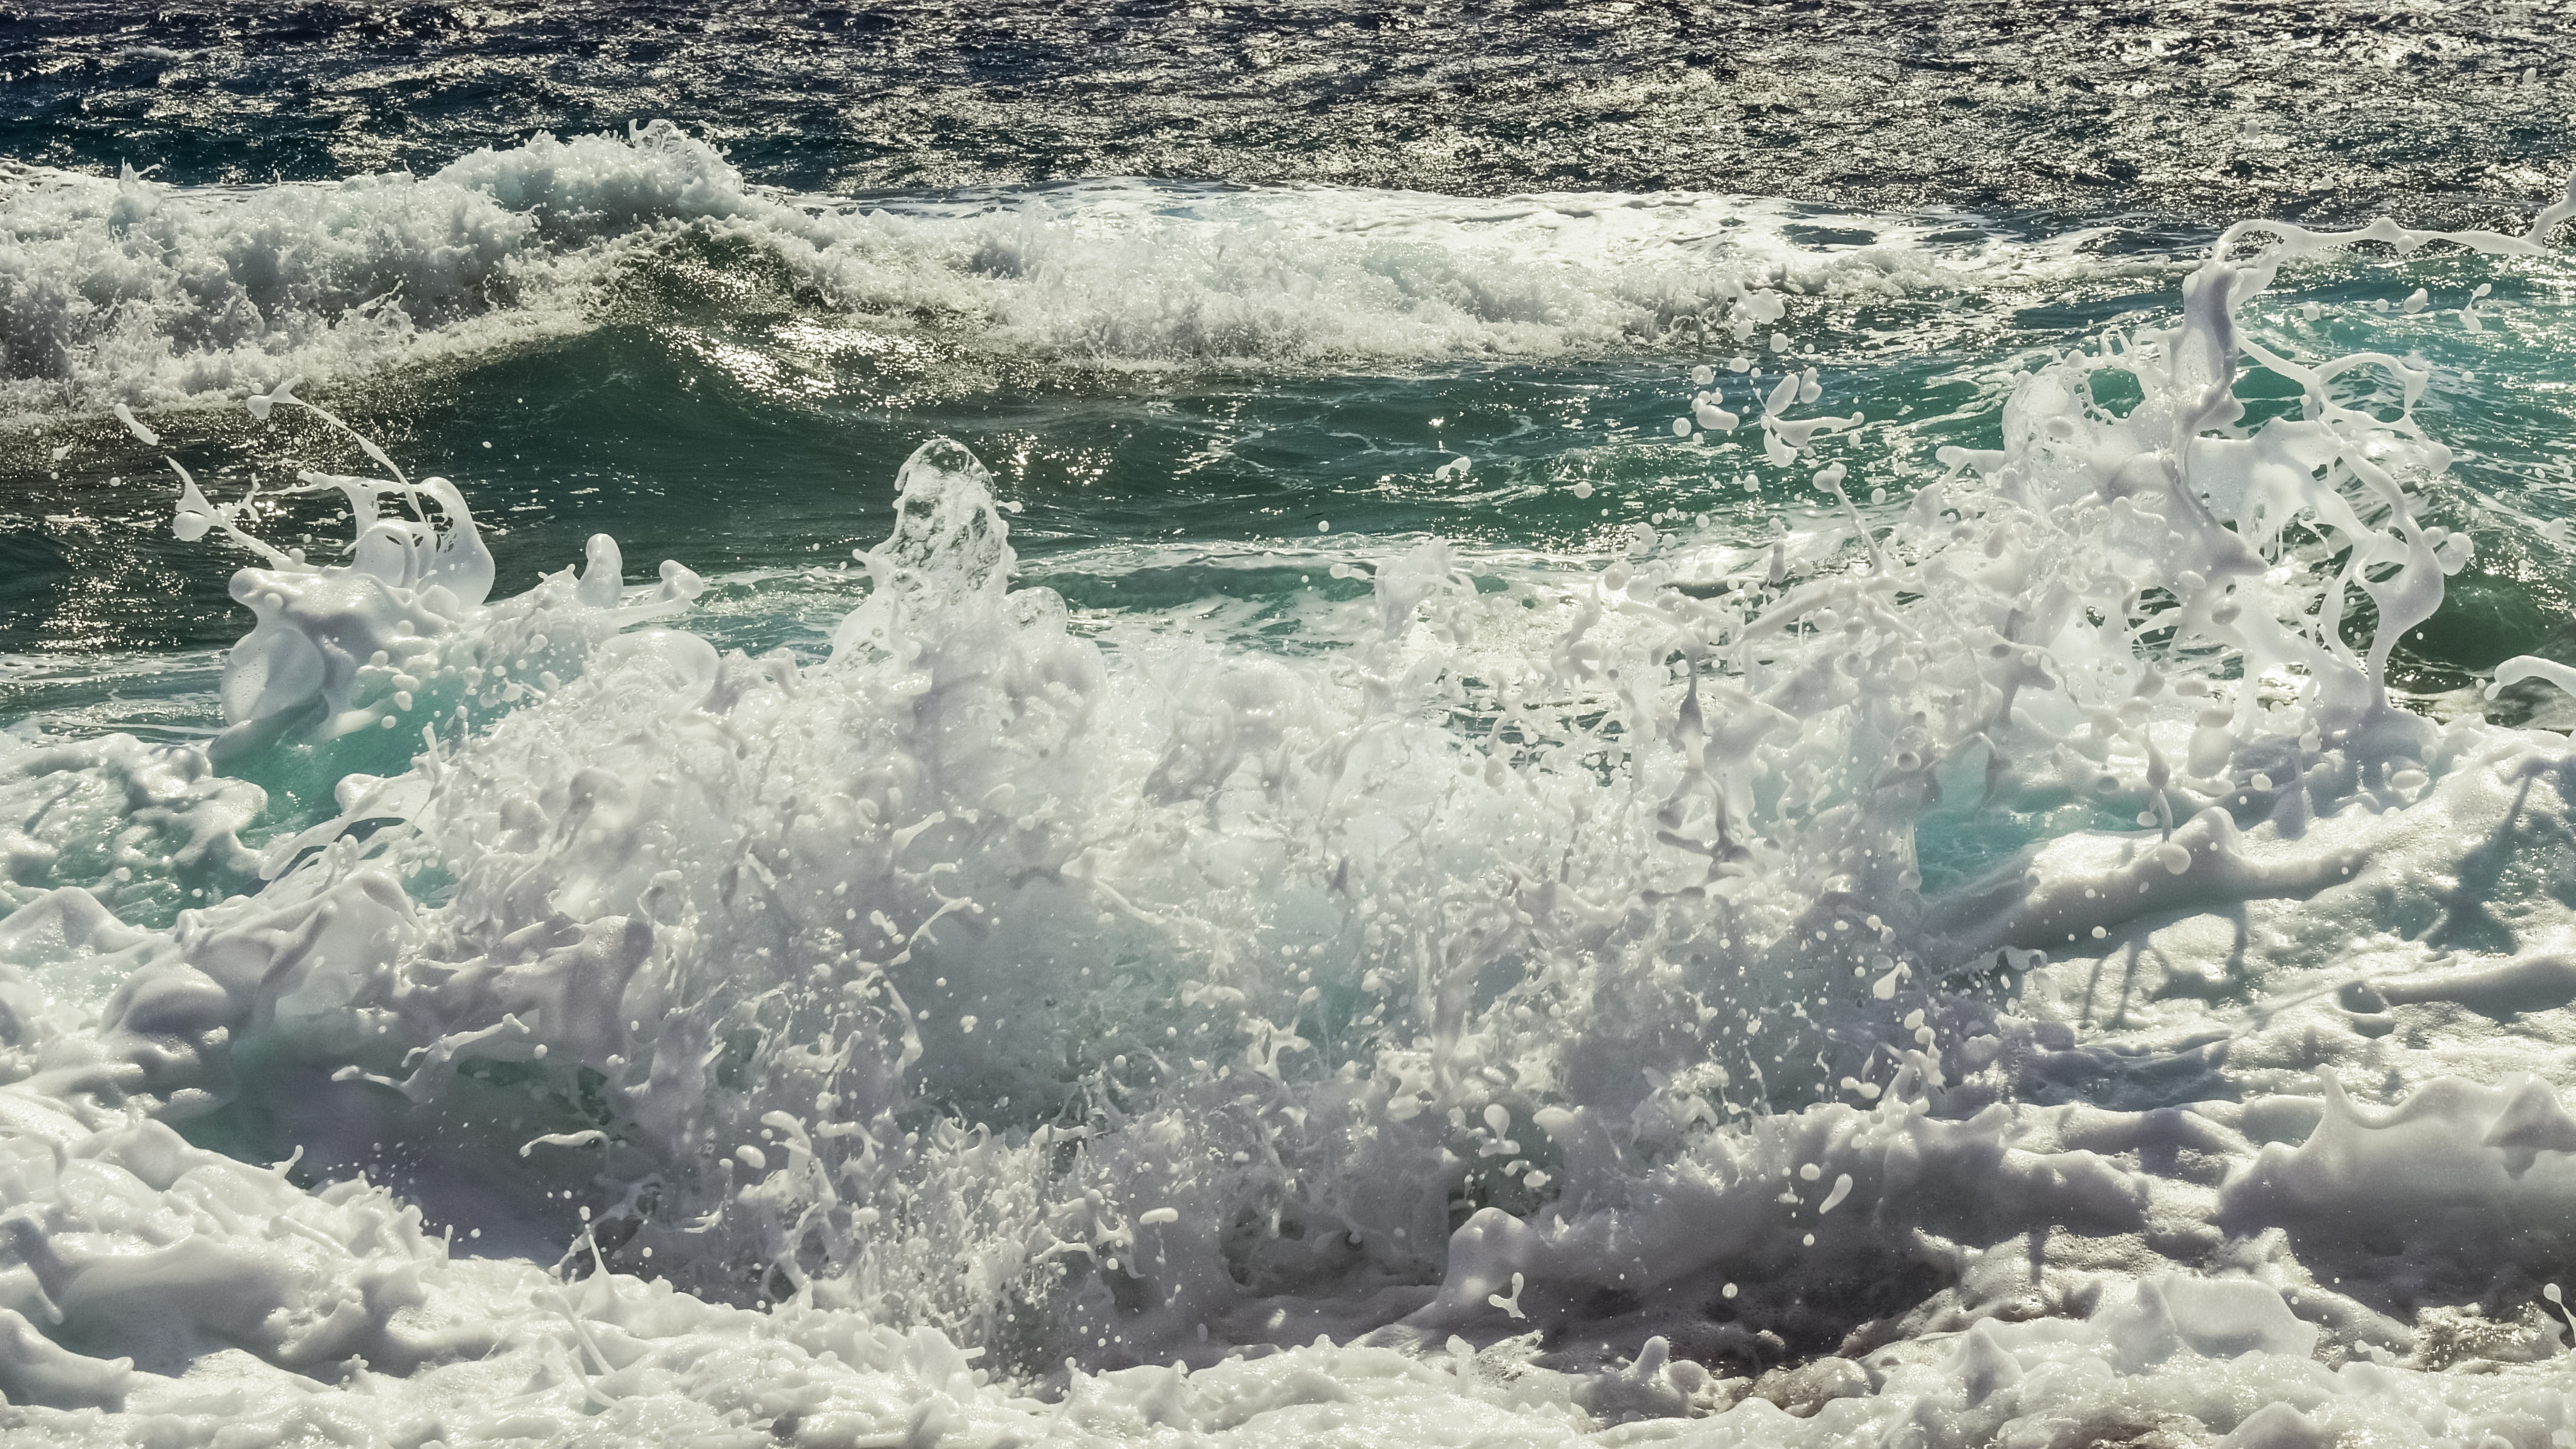
sea, coast, water, nature, ocean, liquid, white, shore, wave, wind, river, foam, ice, splash, spray, rapid, blue, explosion, drops, smashing, geological phenomenon, wind wave